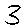
Label: 3